Italians in France

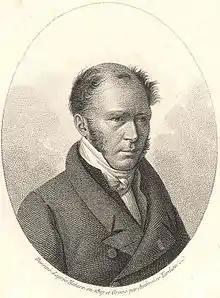
Henri Cassini

At the end of the 19th century it was quite common for Italian immigrants to send their children back to Italy until they were 12, before taking them back to France. To satisfy the requirements of the civil status, which then required choosing names from the French calendar, they called their children, for example, Albert and Marie, but, in the family context, everyone called them Alberto and Maria. At the beginning of the 20th century, the Italian community became the first resident foreign community in the country, with almost 500,000 people in 1911. The eastern suburbs of Paris, for example, were distinguished by a very high concentration of Italians in Clichy, Levallois-Perret, Puteaux and Suresnes. Until the eve of World War I, the cause of Italian immigration to France was essentially economic. In France, there was a shortage of manpower, especially in agriculture and industry (factories and mines) and construction. French demands for Italian labor grew at the end of World War I.